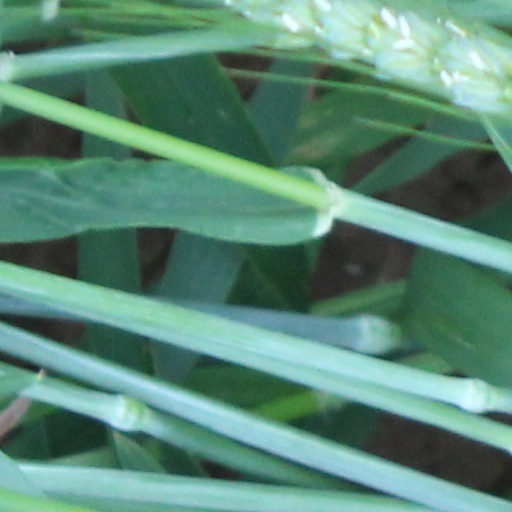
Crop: wheat